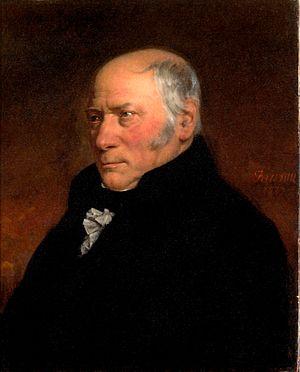
William Smith, dit Strata Smith, est un géologue britannique. Son travail le plus connu est The Great Map, une carte géologique détaillée de l'Angleterre, du Pays de Galles et d'une partie de l'Écosse.